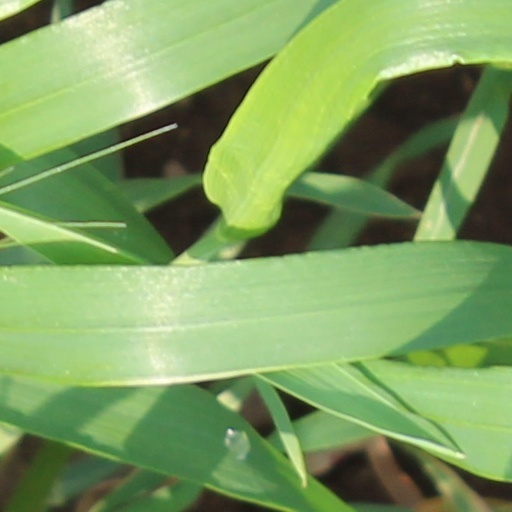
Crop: wheat